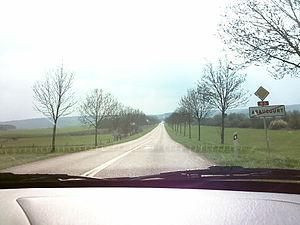
La route nationale 3, reliait Paris, porte de Pantin, à Forbach et Sarrebruck. Seul le tronçon francilien s'étendant de la porte de Pantin à Meaux est maintenu dans le réseau national par le décret du 5 décembre 2005 de transfert des RN aux départements.